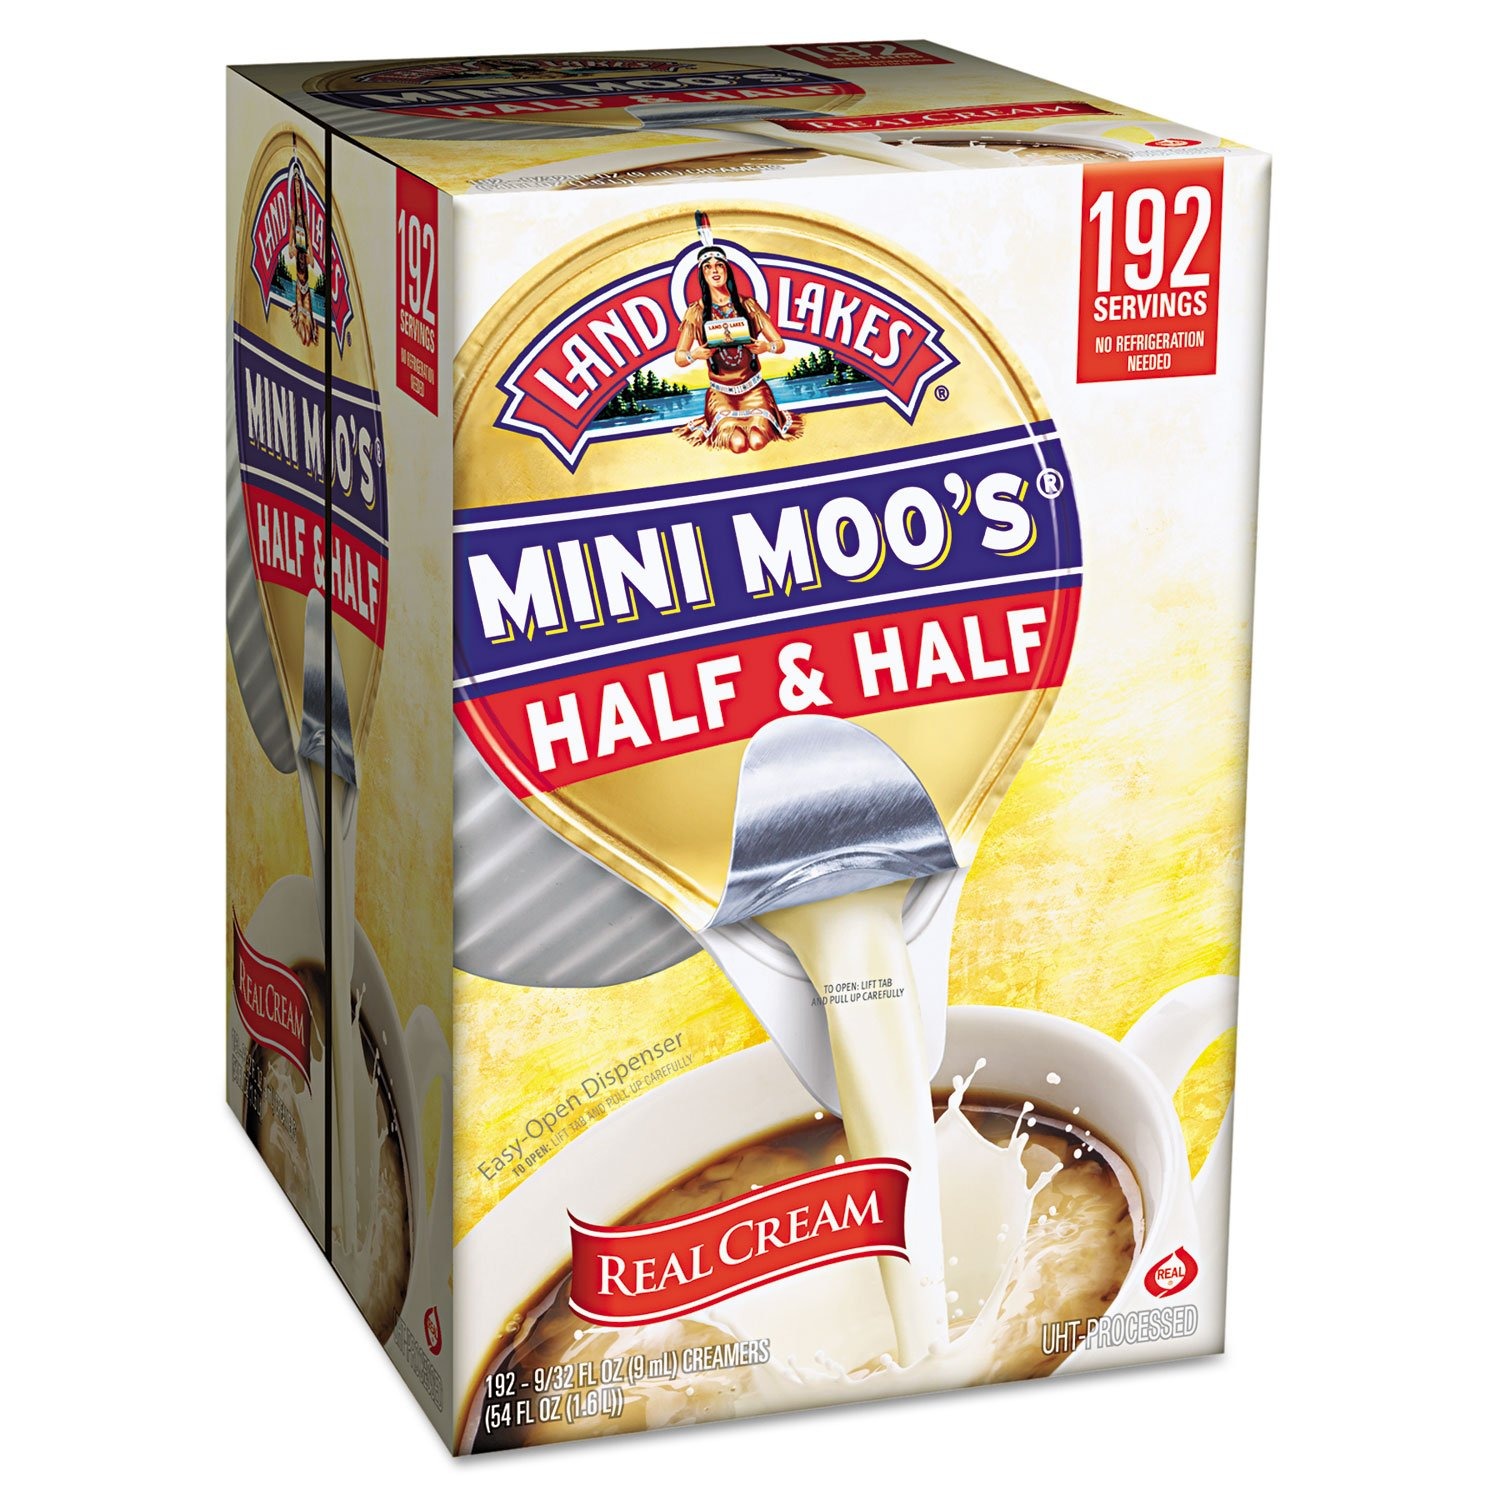
Item Name: Land o' Lakes Mini Moos Creamer, 192 Count
Bullet Point 1: Real cream; easy to serve and store
Bullet Point 2: Packaging may Vary
Bullet Point 3: Perfect at home, at the office or on the go
Bullet Point 4: Made with farm-fresh milk and cream
Value: 54.0
Unit: Fluid Ounce

Price: 18.645